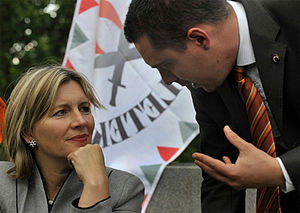
Jobbik
Den partiløse jusprofessor Krisztina Morvai var partiets spidskandidat ved valget til Europaparlamentet i 2009 og blev valgt. Her sammen med partiets leder Gábor Vona under valgkampen i 2009 med partiets fane i baggrunden
"Jobbik, Bevægelsen for et bedre Ungarn, almindeligt kendt som Jobbik, er et nationalistisk, ungarsk politisk parti. Målt på partiets repræsentation i Europaparlamentet og ungarns nationalforsamling er partiet i 2012 Ungarns tredjestørste politiske parti. Partiet beskriver sig selv som ""et principielt, konservativt og radikalt-patriotisk kristent parti"", hvis ""fundamentale formål"" er beskyttelse af ""ungarske værdier og interesser"".